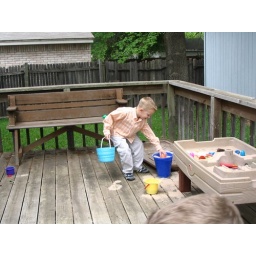
The one in the orange shirt was hunting for orange eggs.